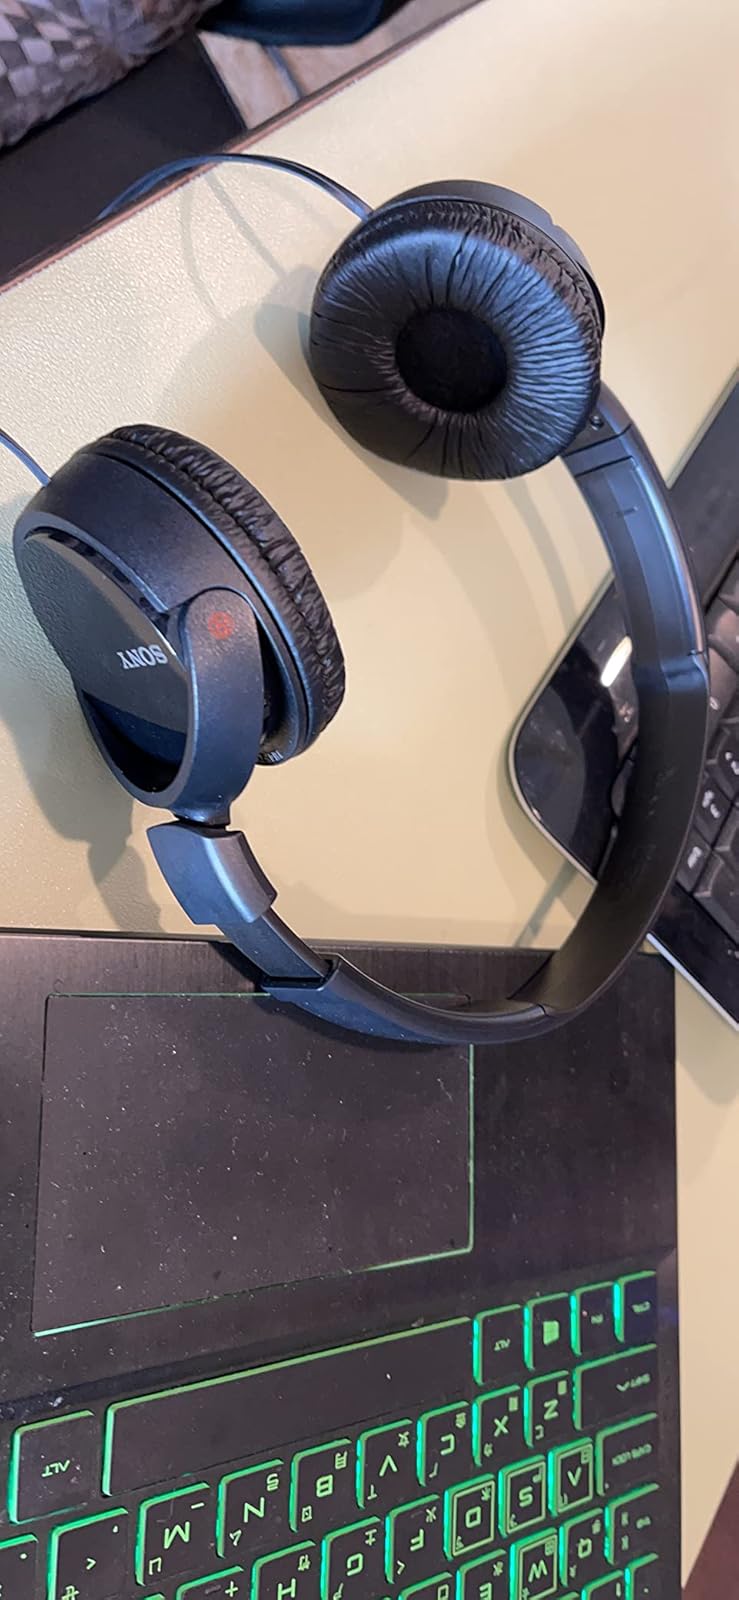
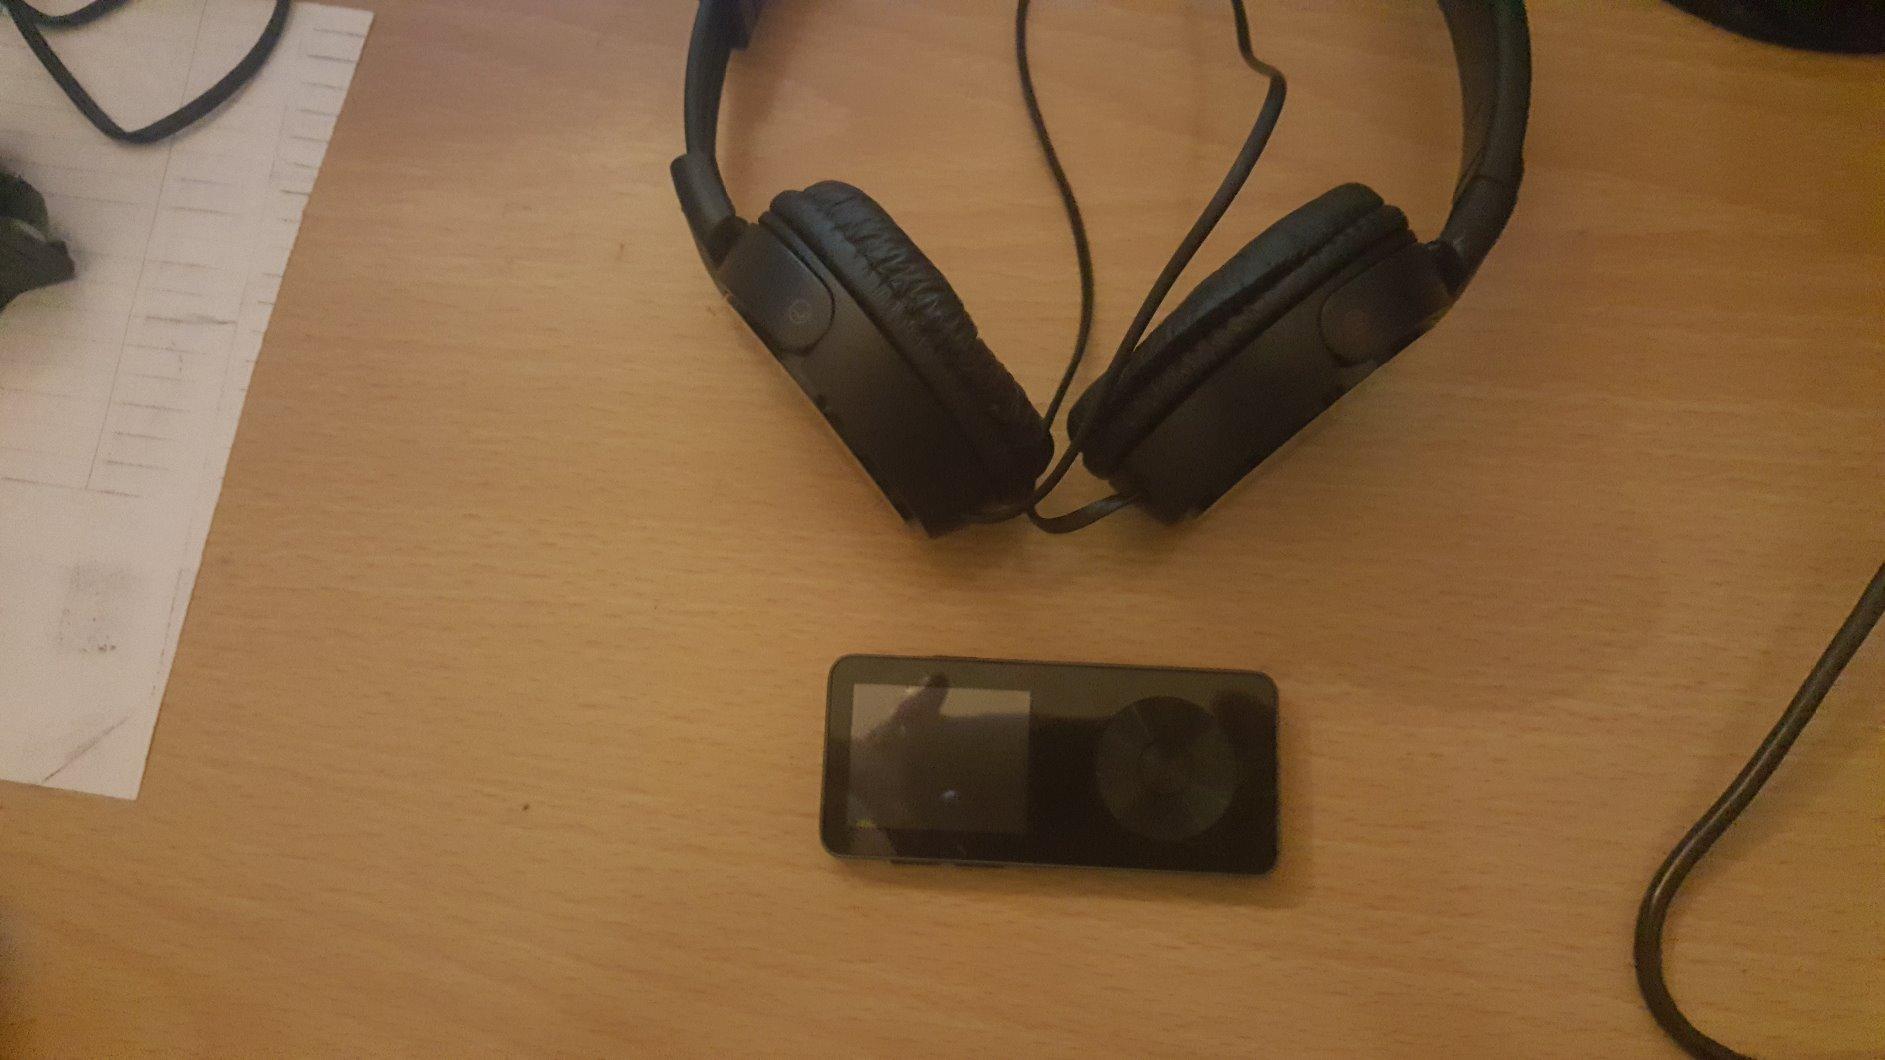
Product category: headphones
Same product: yes